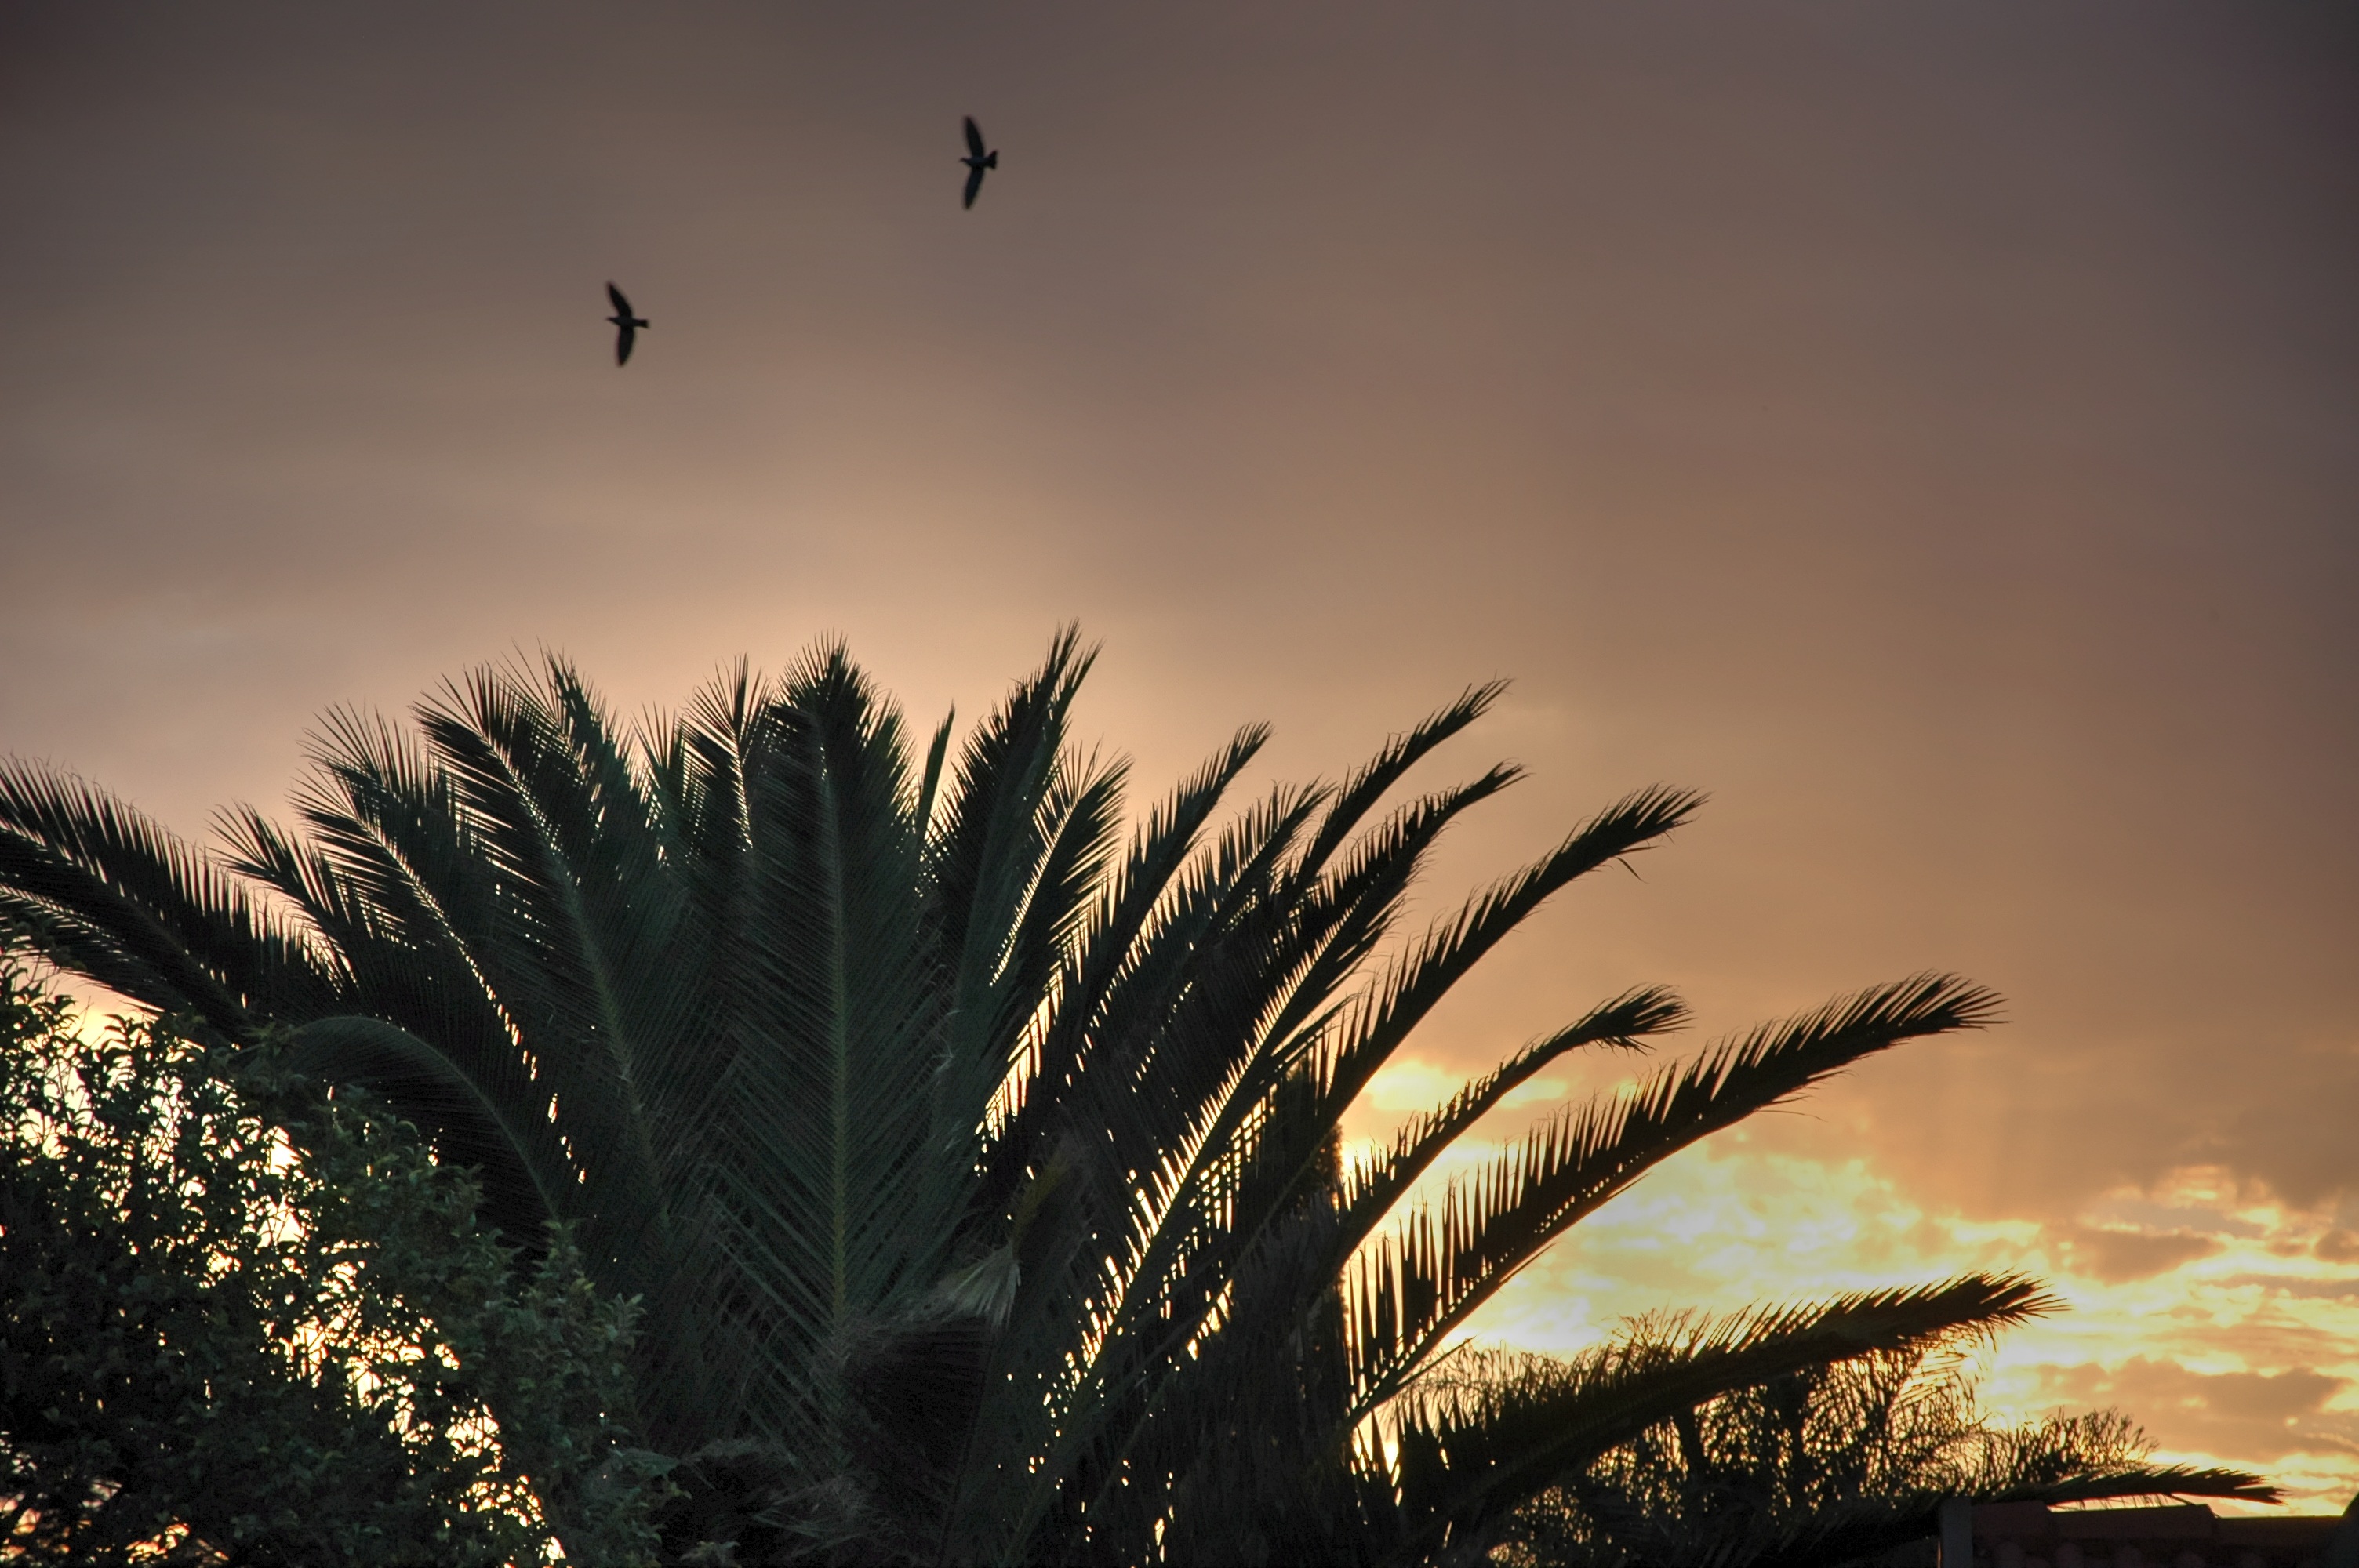
tree, nature, grass, horizon, plant, sky, sun, sunrise, sunset, palm tree, sunlight, morning, dawn, summer, dusk, evening, early morning, woody plant, arecales, palm family